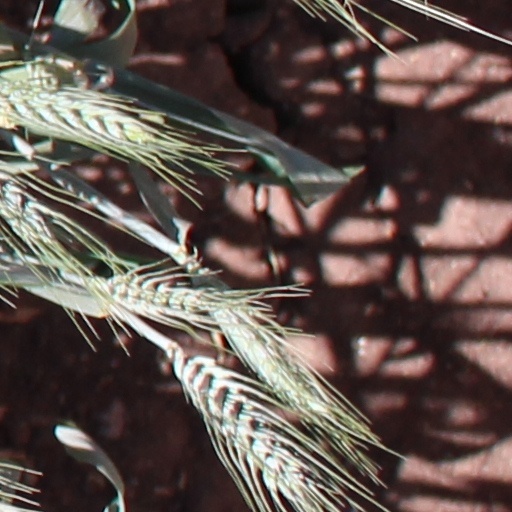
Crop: wheat